Quetta Gladiators

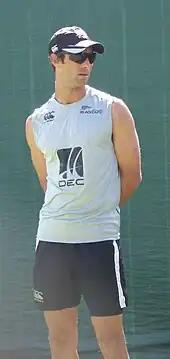
Grant Elliott took 11 wickets in six matches

Quetta began their 2016 campaign with comfortable wins over Islamabad United and Karachi Kings before edging past Peshawar Zalmi in a closely fought match. A defeat against Lahore Qalanders was followed by a big win over Islamabad in which New Zealand all-rounder Grant Elliott, who had just joined the team, proved instrumental in the win as he took 3 key wickets to restrict United to 117. The win took the team to the top of the table and was followed by a victory against Karachi which saw the Gladiators confirmed as the first team to make the play-off stage of the 2016 season.